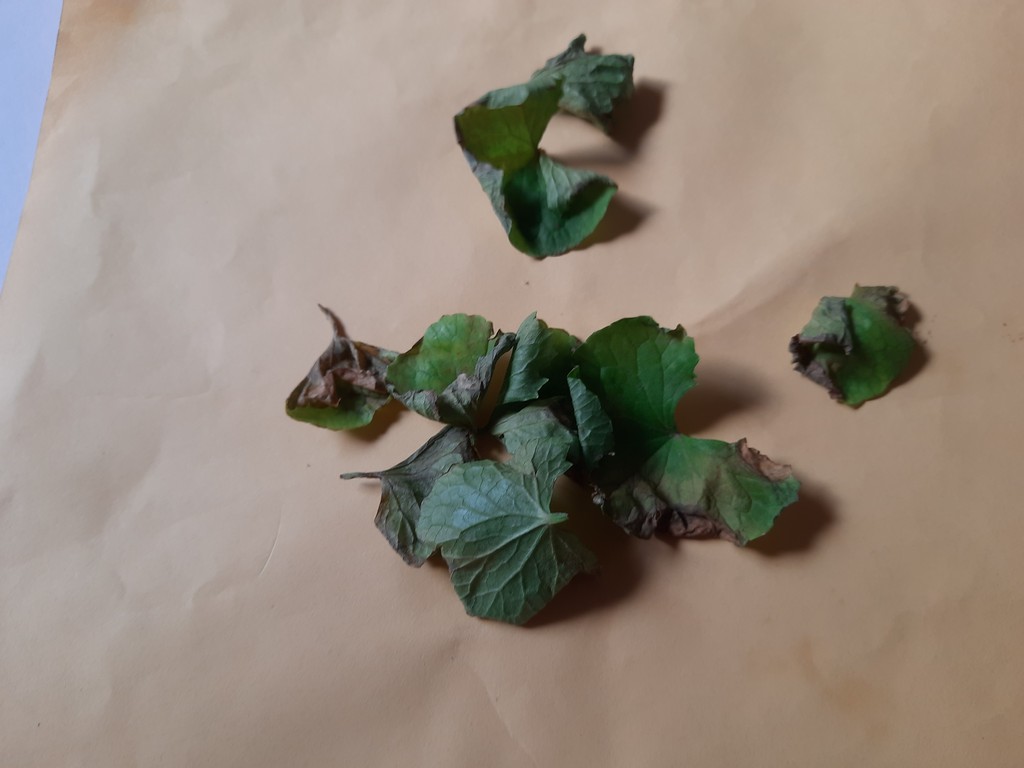
Label: Unhealthy